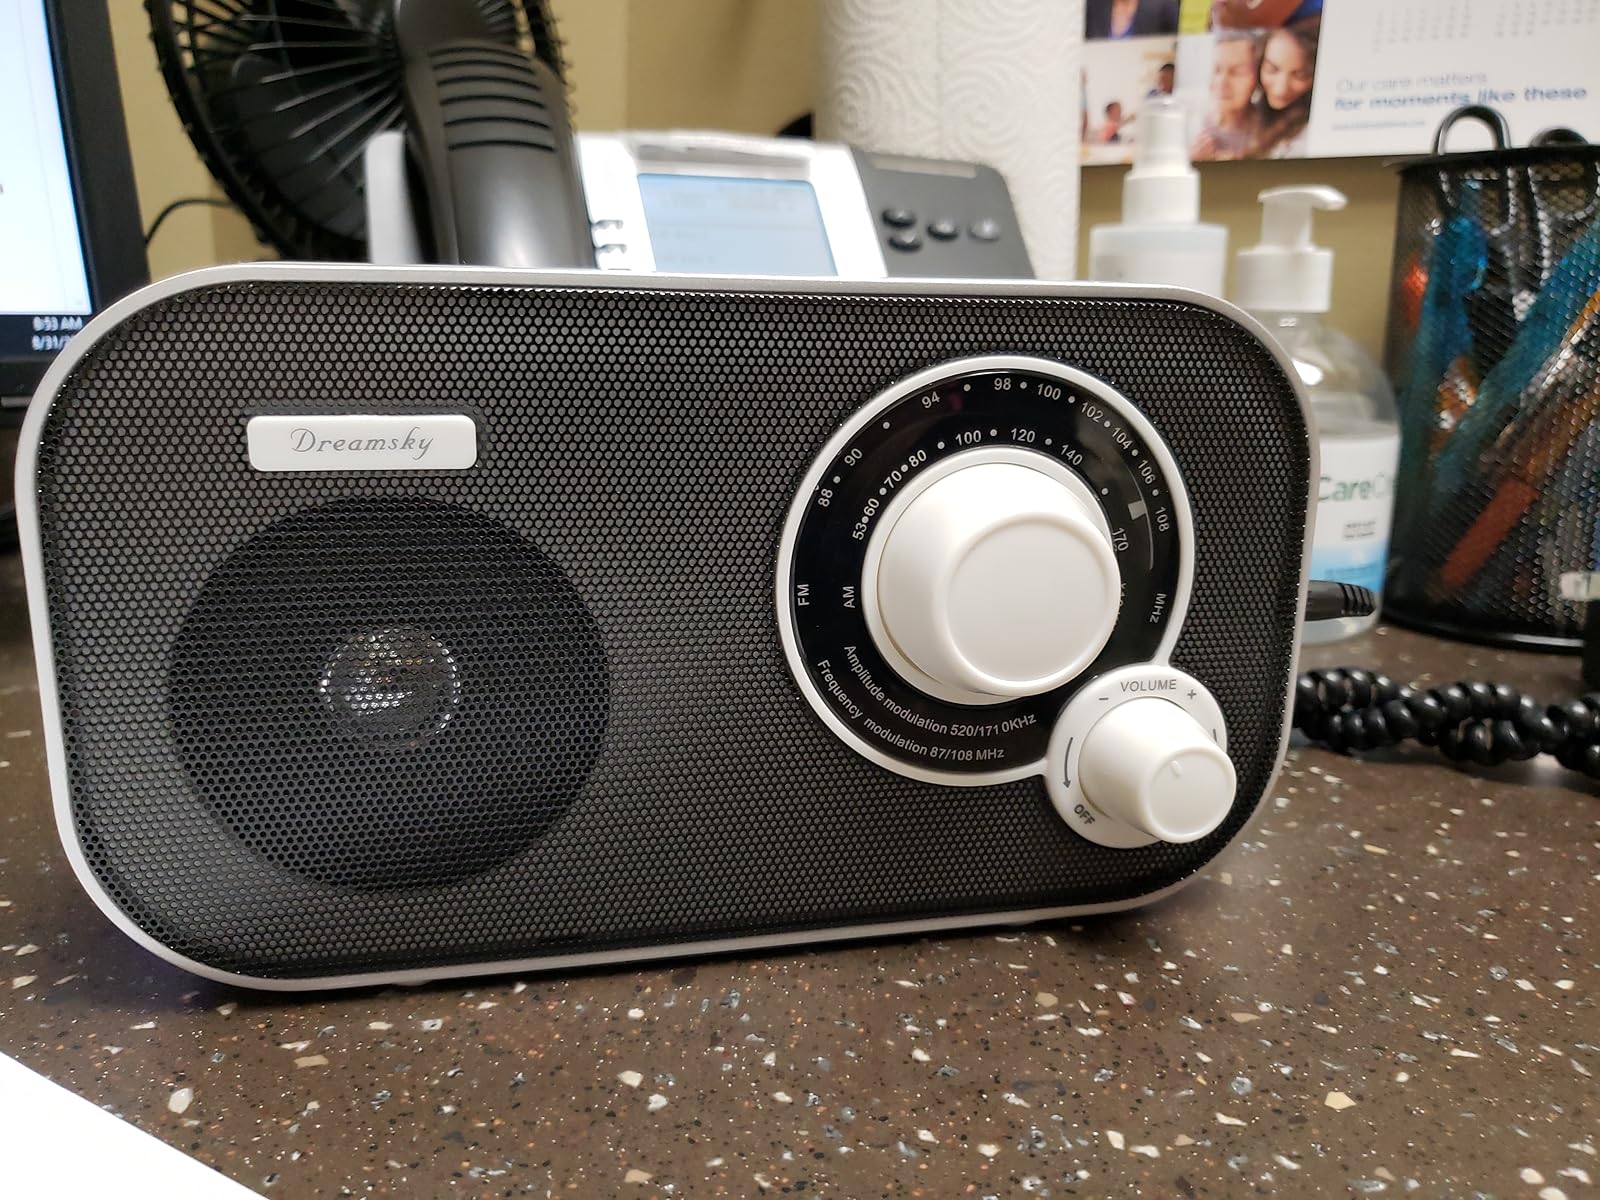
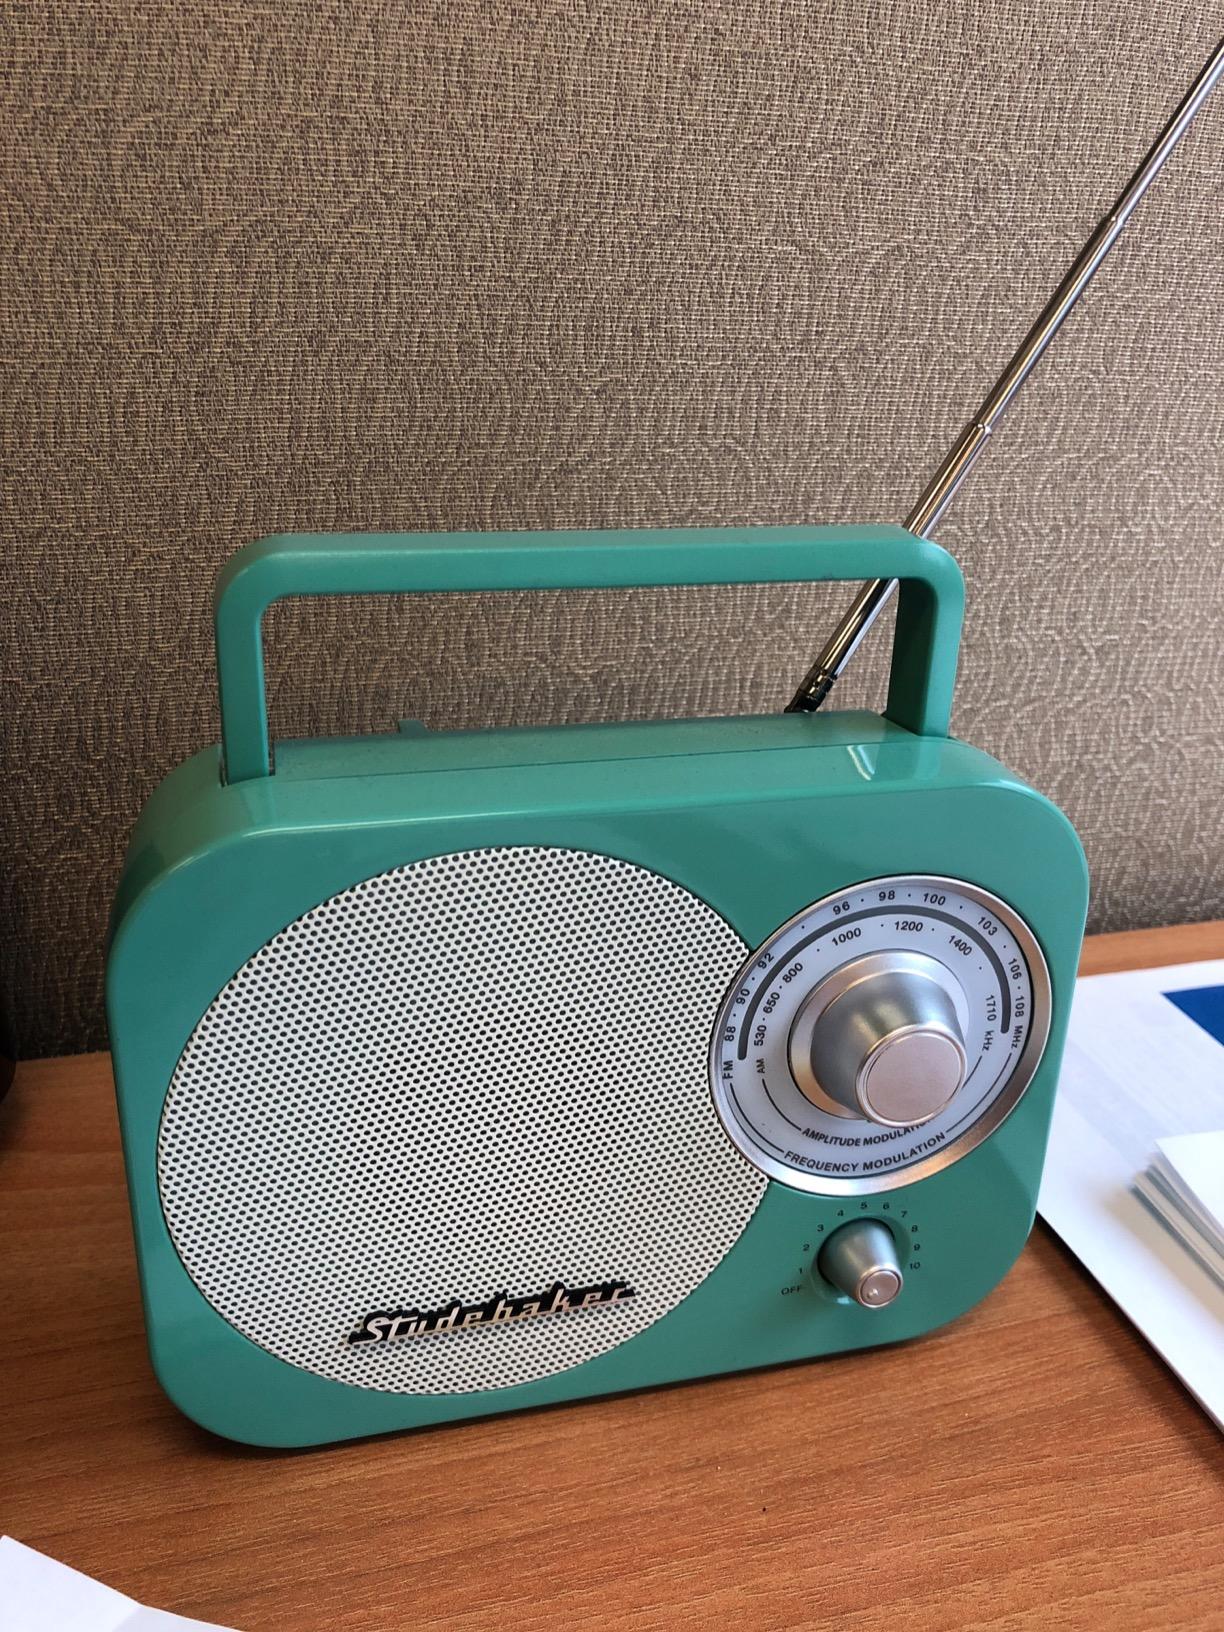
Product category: radio
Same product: no